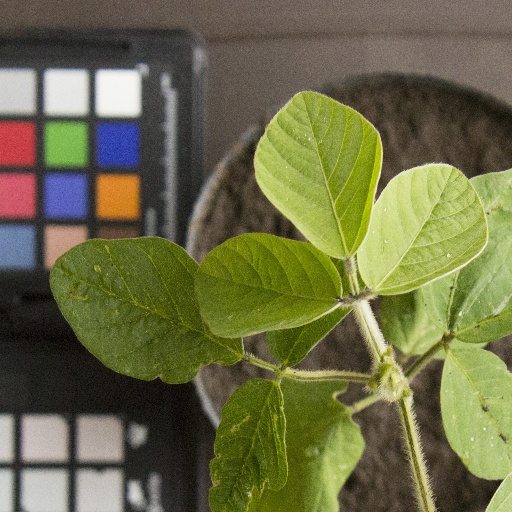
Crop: soybean